N. Simrock

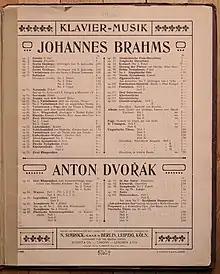
Title page of a 1906 Simrock edition of Dvorak's 5th Symphony for piano

N. Simrock (in German Musikverlag N. Simrock, Simrock Verlag, or simply Simrock) was a German music publisher founded by Nikolaus Simrock which published many 19th-century German classical music composers. It was acquired in 1929 by Anton Benjamin.